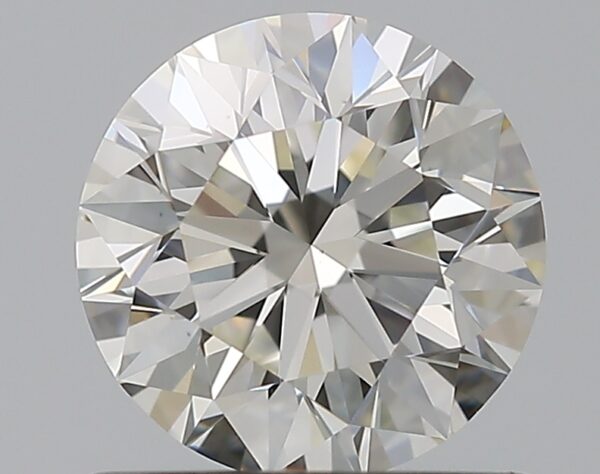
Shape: round
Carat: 0.9
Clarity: VS1
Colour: I
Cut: EX
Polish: EX
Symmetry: EX
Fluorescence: N
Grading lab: GIA
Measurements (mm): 6.09 x 6.13 x 3.87